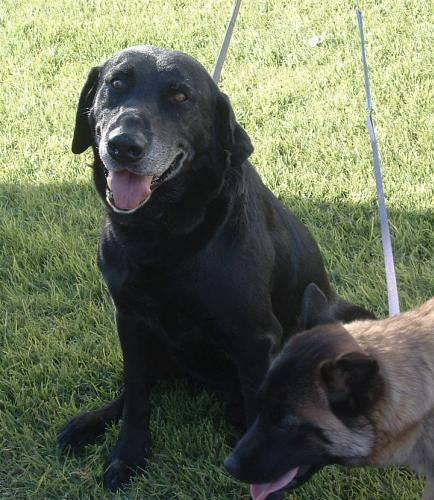
dog